Soul

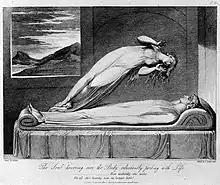
Depiction of the soul leaving its body at the moment of death, "The Grave", illustrated by William Blake and engraved by Luigi Schiavonetti, 1808

The soul is the purported immaterial aspect or essence of a living being. It is typically believed to be immortal and to exist apart from the material world. The three main theories that describe the relationship between the soul and the body are interactionism, parallelism, and epiphenomenalism. Anthropologists and psychologists have found that most humans are naturally inclined to believe in the existence of the soul and that they have interculturally distinguished between souls and bodies.